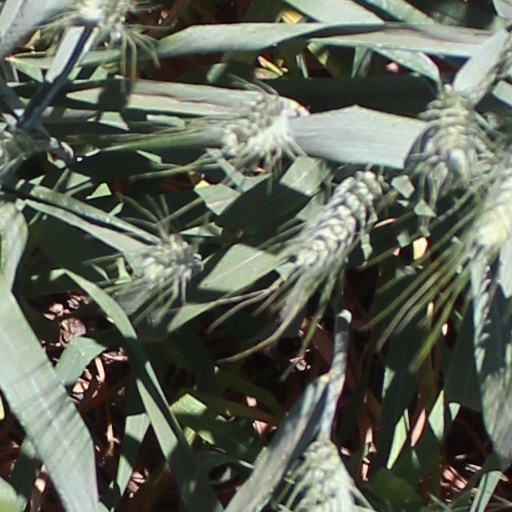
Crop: wheat